Kyselka Spa

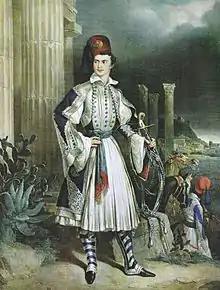
King Otto of Greece was one of the most famous visitors, he even had the water brought to Athens.

The local springs had been discovered hundreds of years ago; the first written account dates back to 1522. In the 17th century the counts of Černín permitted their subjects to drink the Kyselka mineral water for free. The springs were first used for spa purposes in 1792 when the location was already widely known.